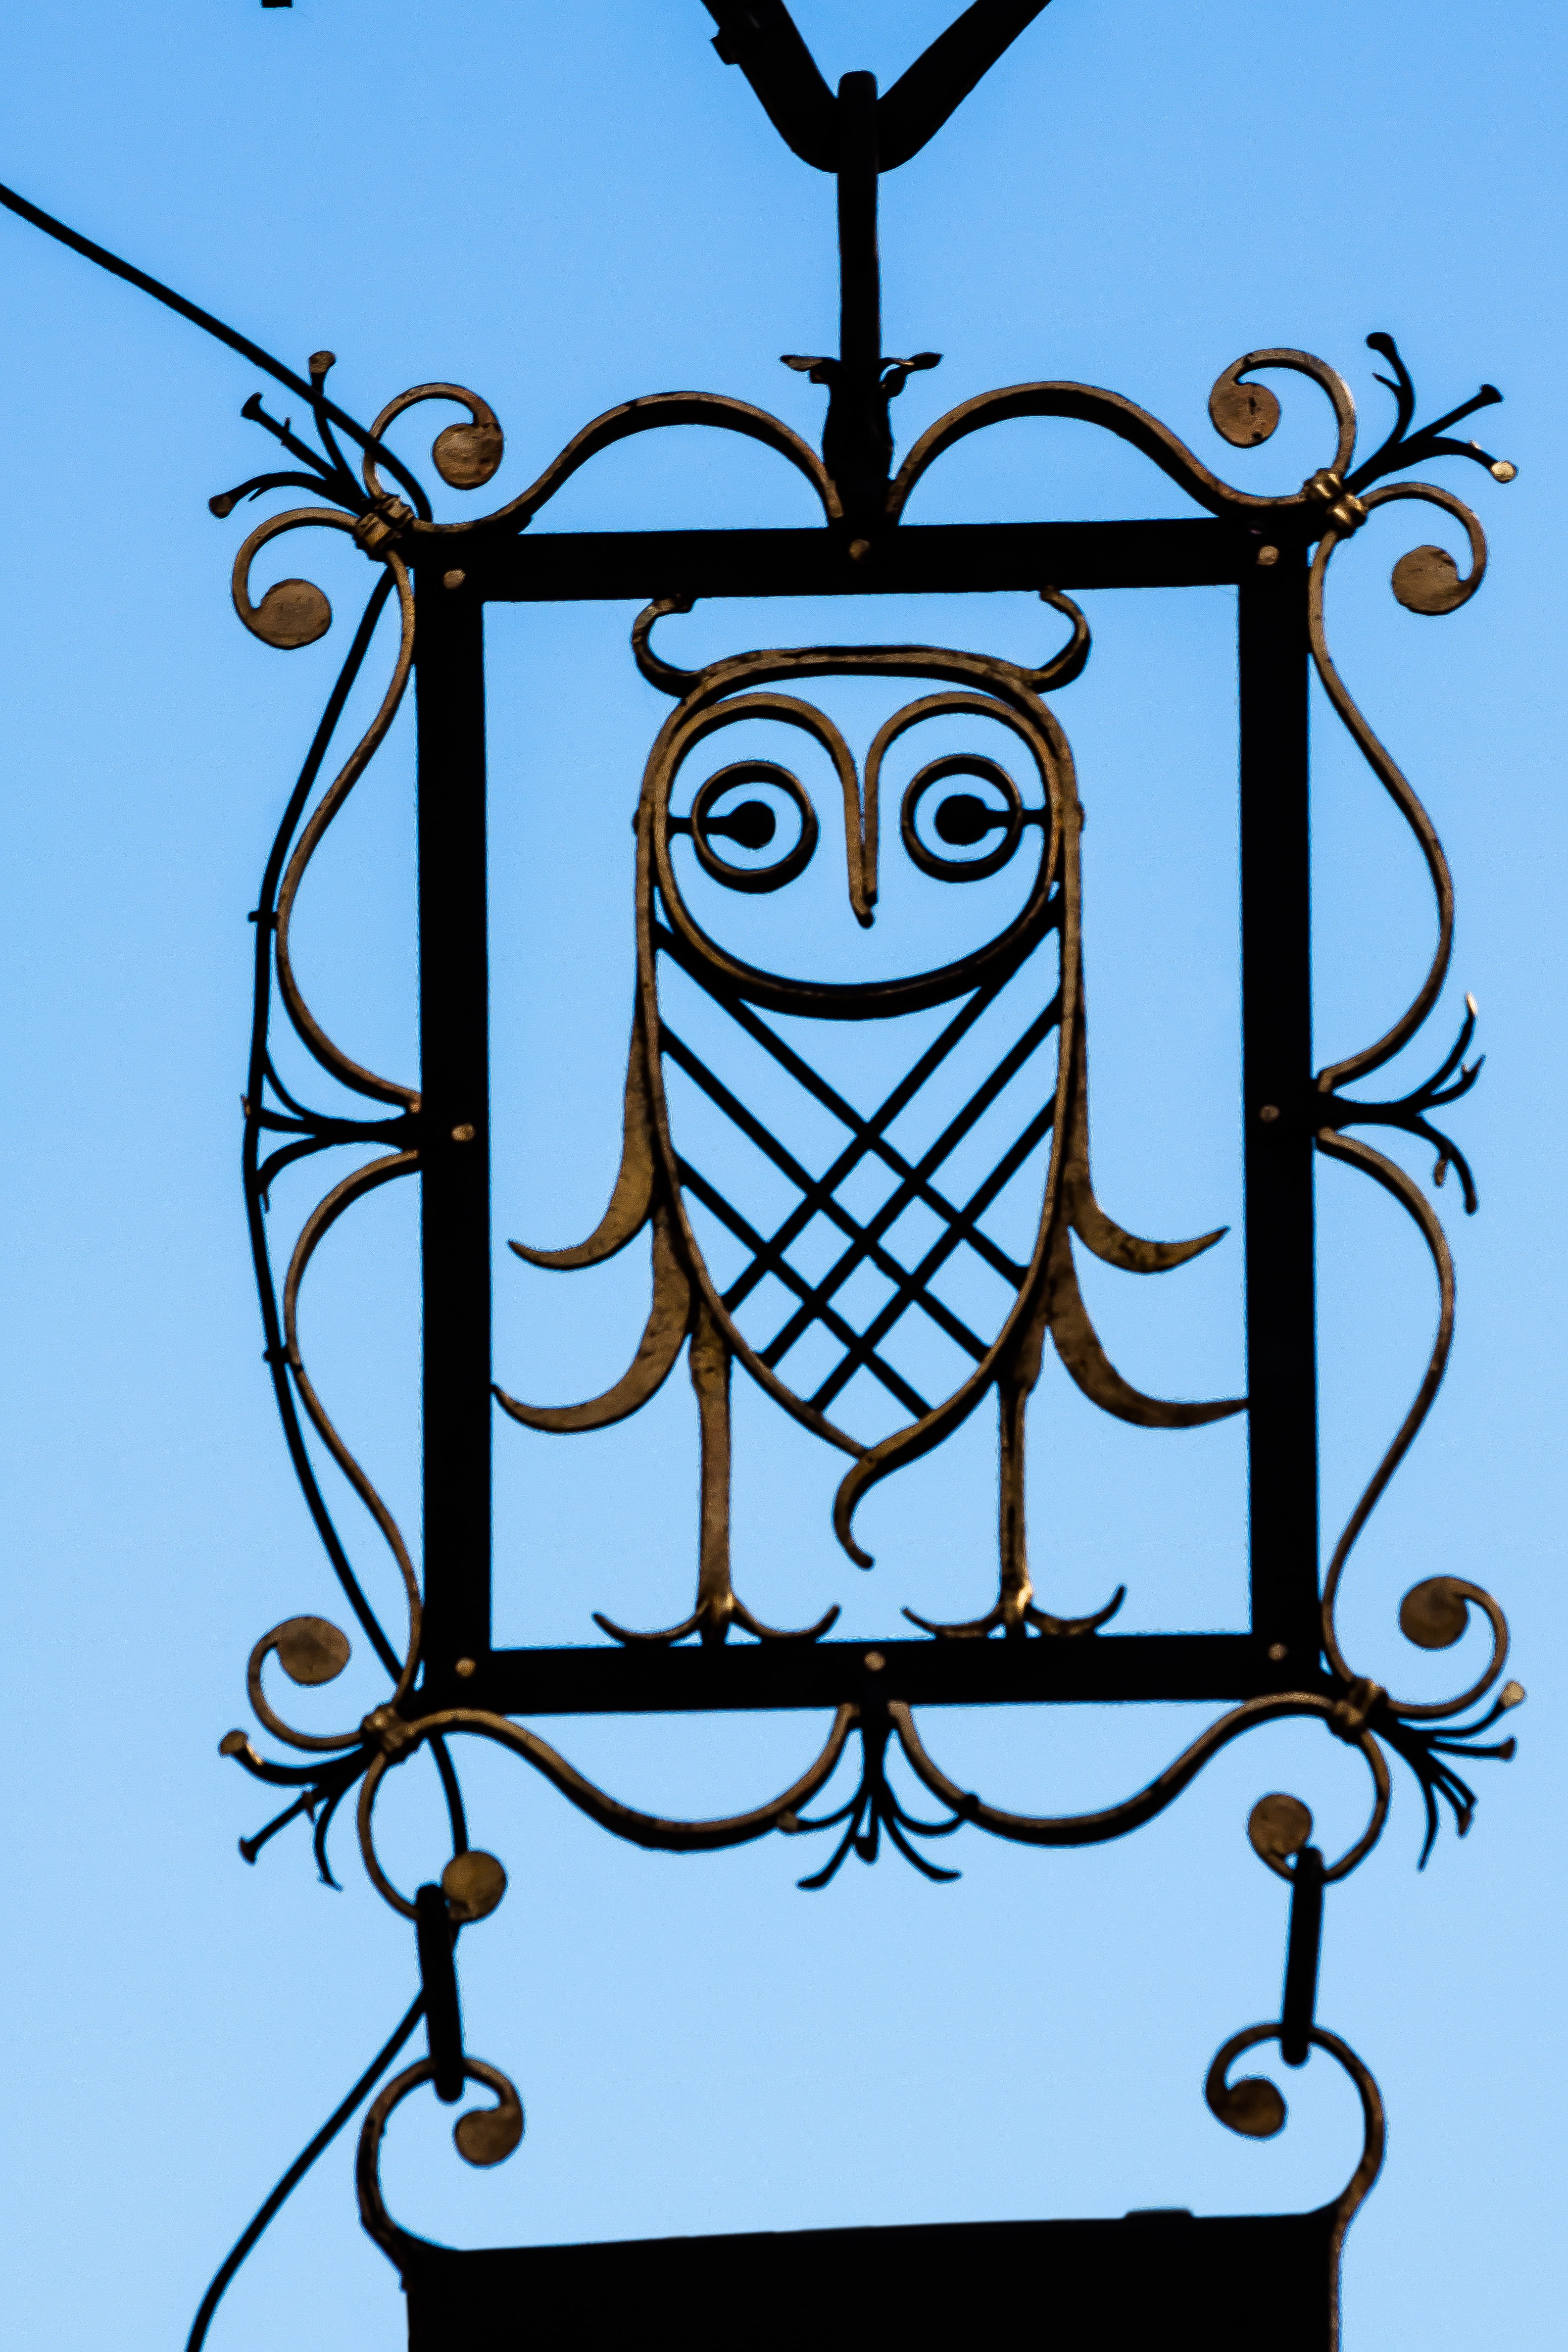
branch, window, glass, advertising, line, golden, metal, black, lighting, owl, font, art, bookstore, illustration, advertisement, symmetry, shield, light fixture, iron, stylized, wisdom, blacksmithing, advertising sign, nasal shield